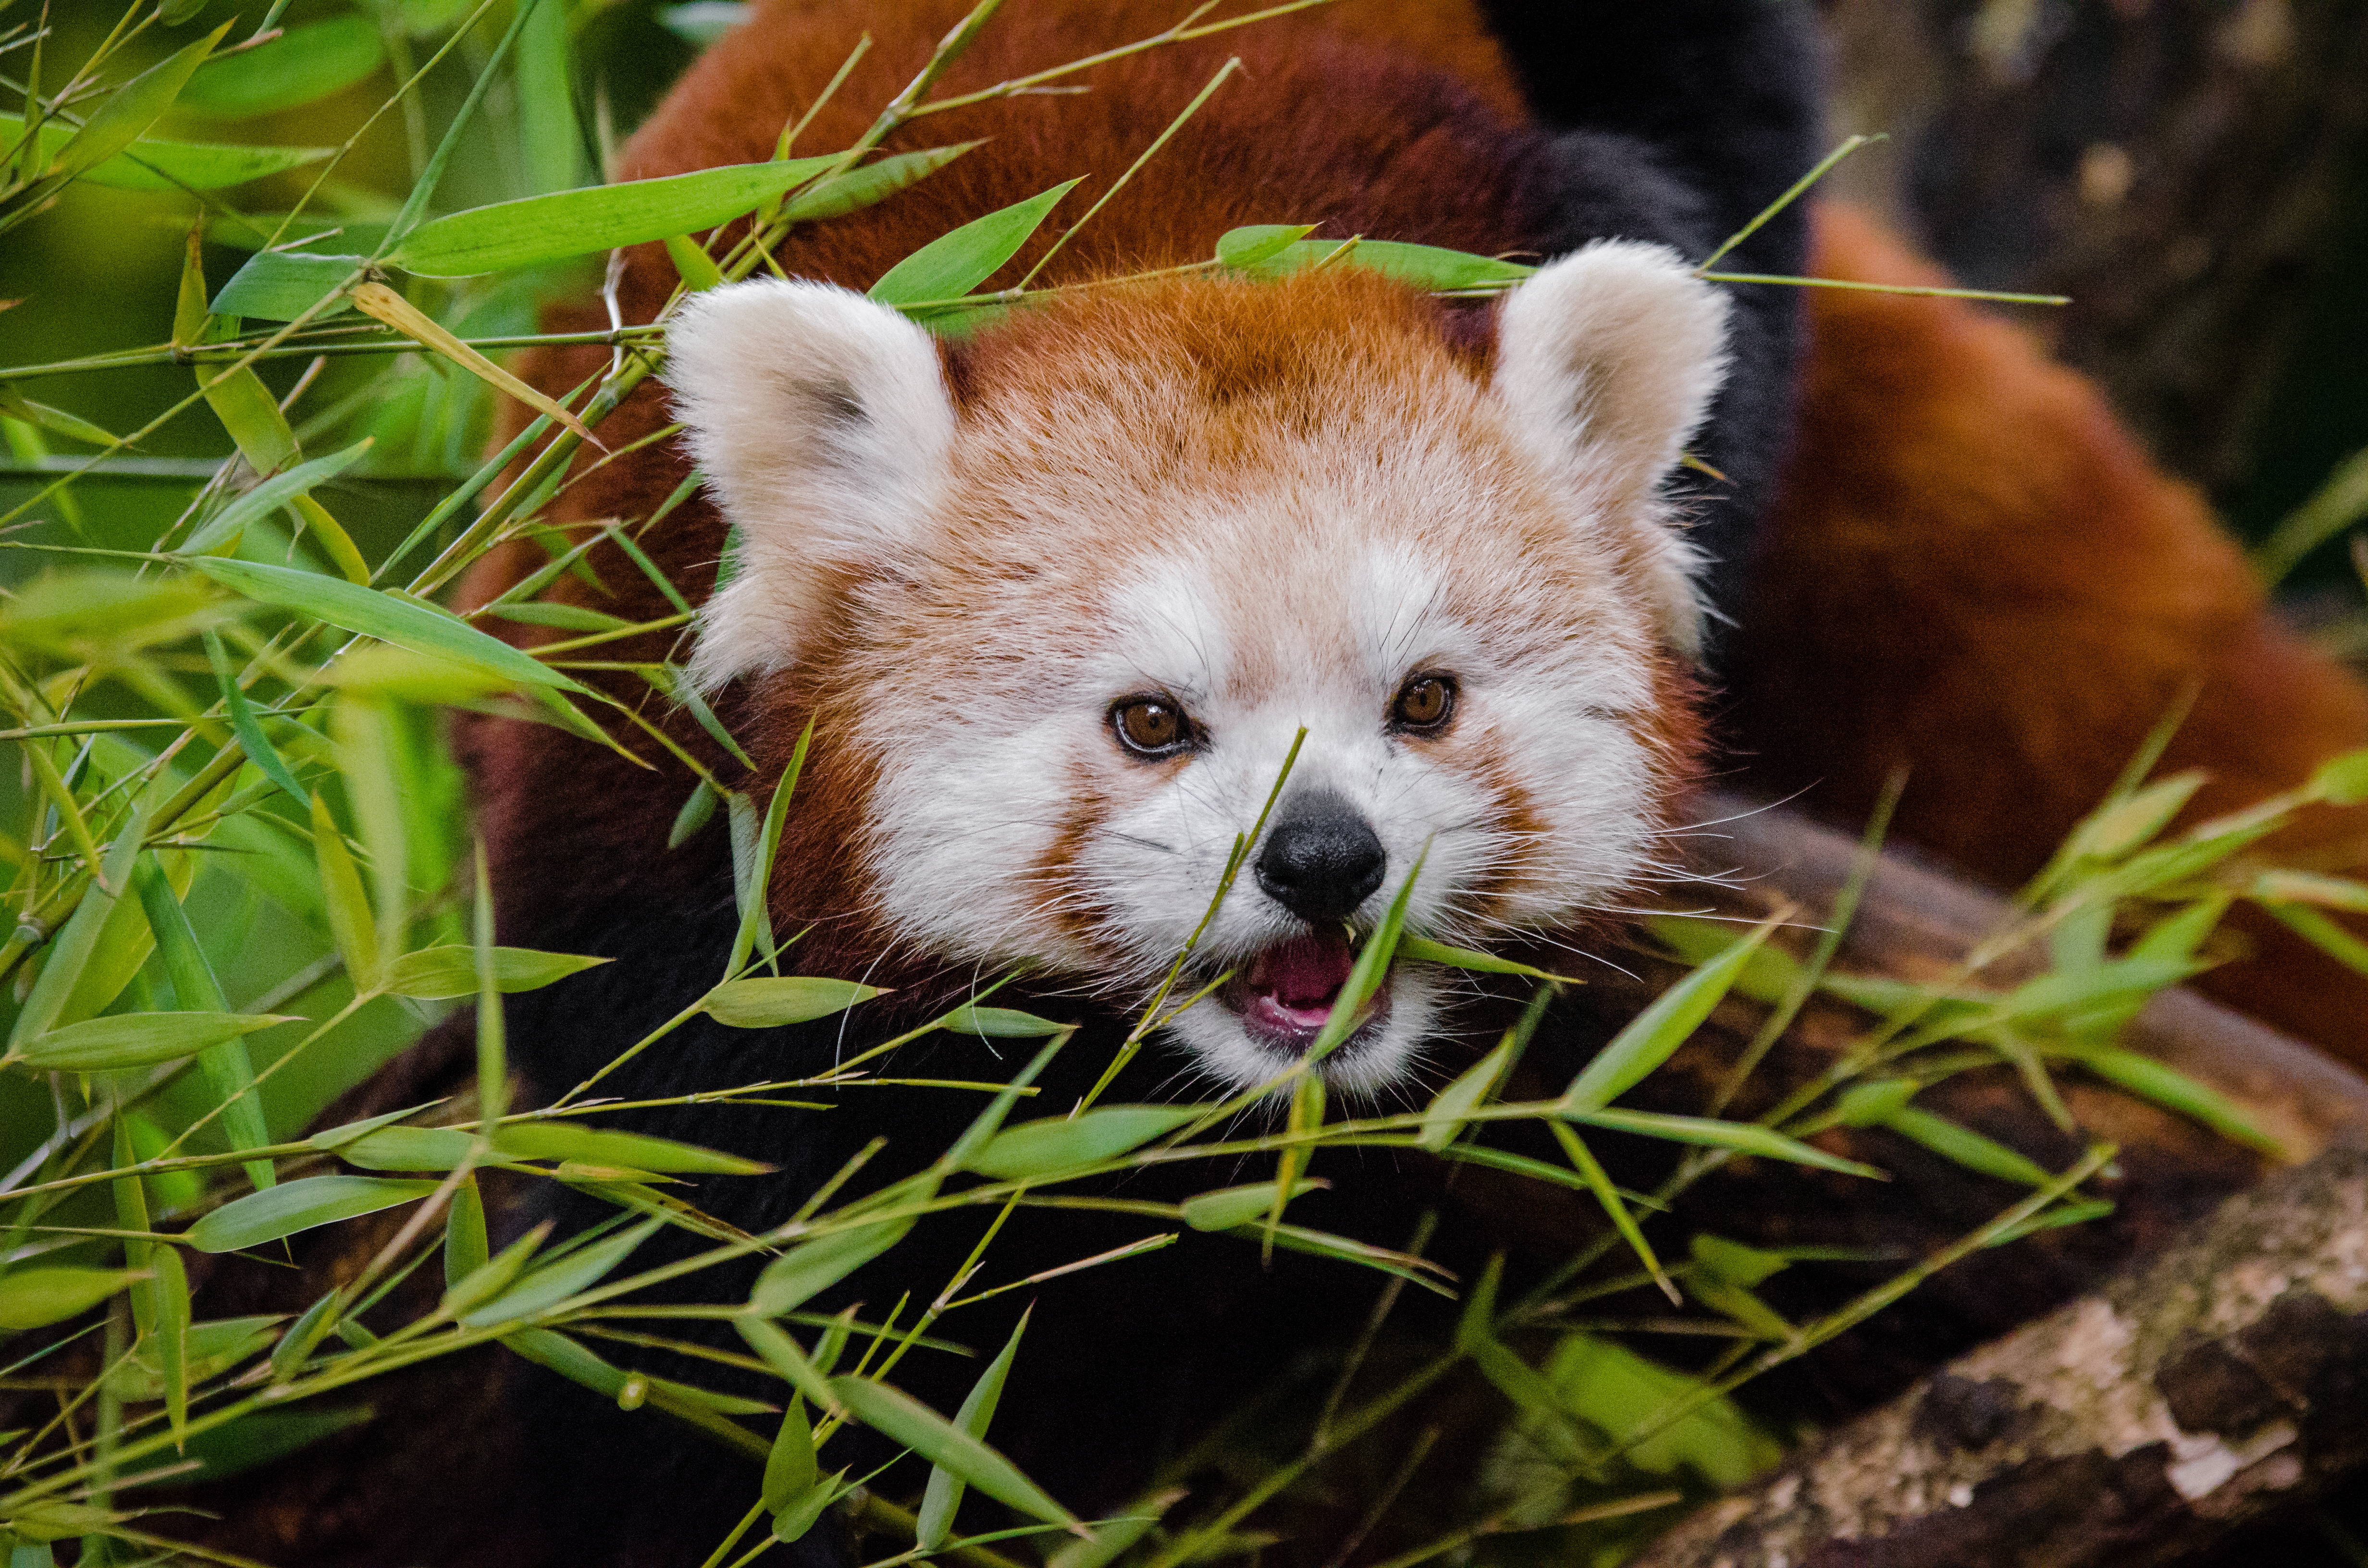
tree, nature, bokeh, blur, field, vintage, sweet, feet, animal, cute, female, wildlife, zoo, fur, orange, young, spring, green, high, red, foot, mammal, nikon, fauna, red panda, panda, 2015, face, nose, whiskers, paw, tail, animals, ears, endangered, vertebrate, germany, deutschland, frhling, natur, paws, tier, depth, iso, ss, depthoffield, fell, grn, gesicht, baum, adorable, bamboo, d7000, roter, kleiner, niedlich, sues, suess, species, bedrohte, tierart, tierpark, weiblich, jungtier, jung, ohren, schwanz, nase, bedroht, ailurus, fulgens, mozilla, firefox, wochenende, weekend, giant panda, dog breed group